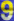
Number: 9